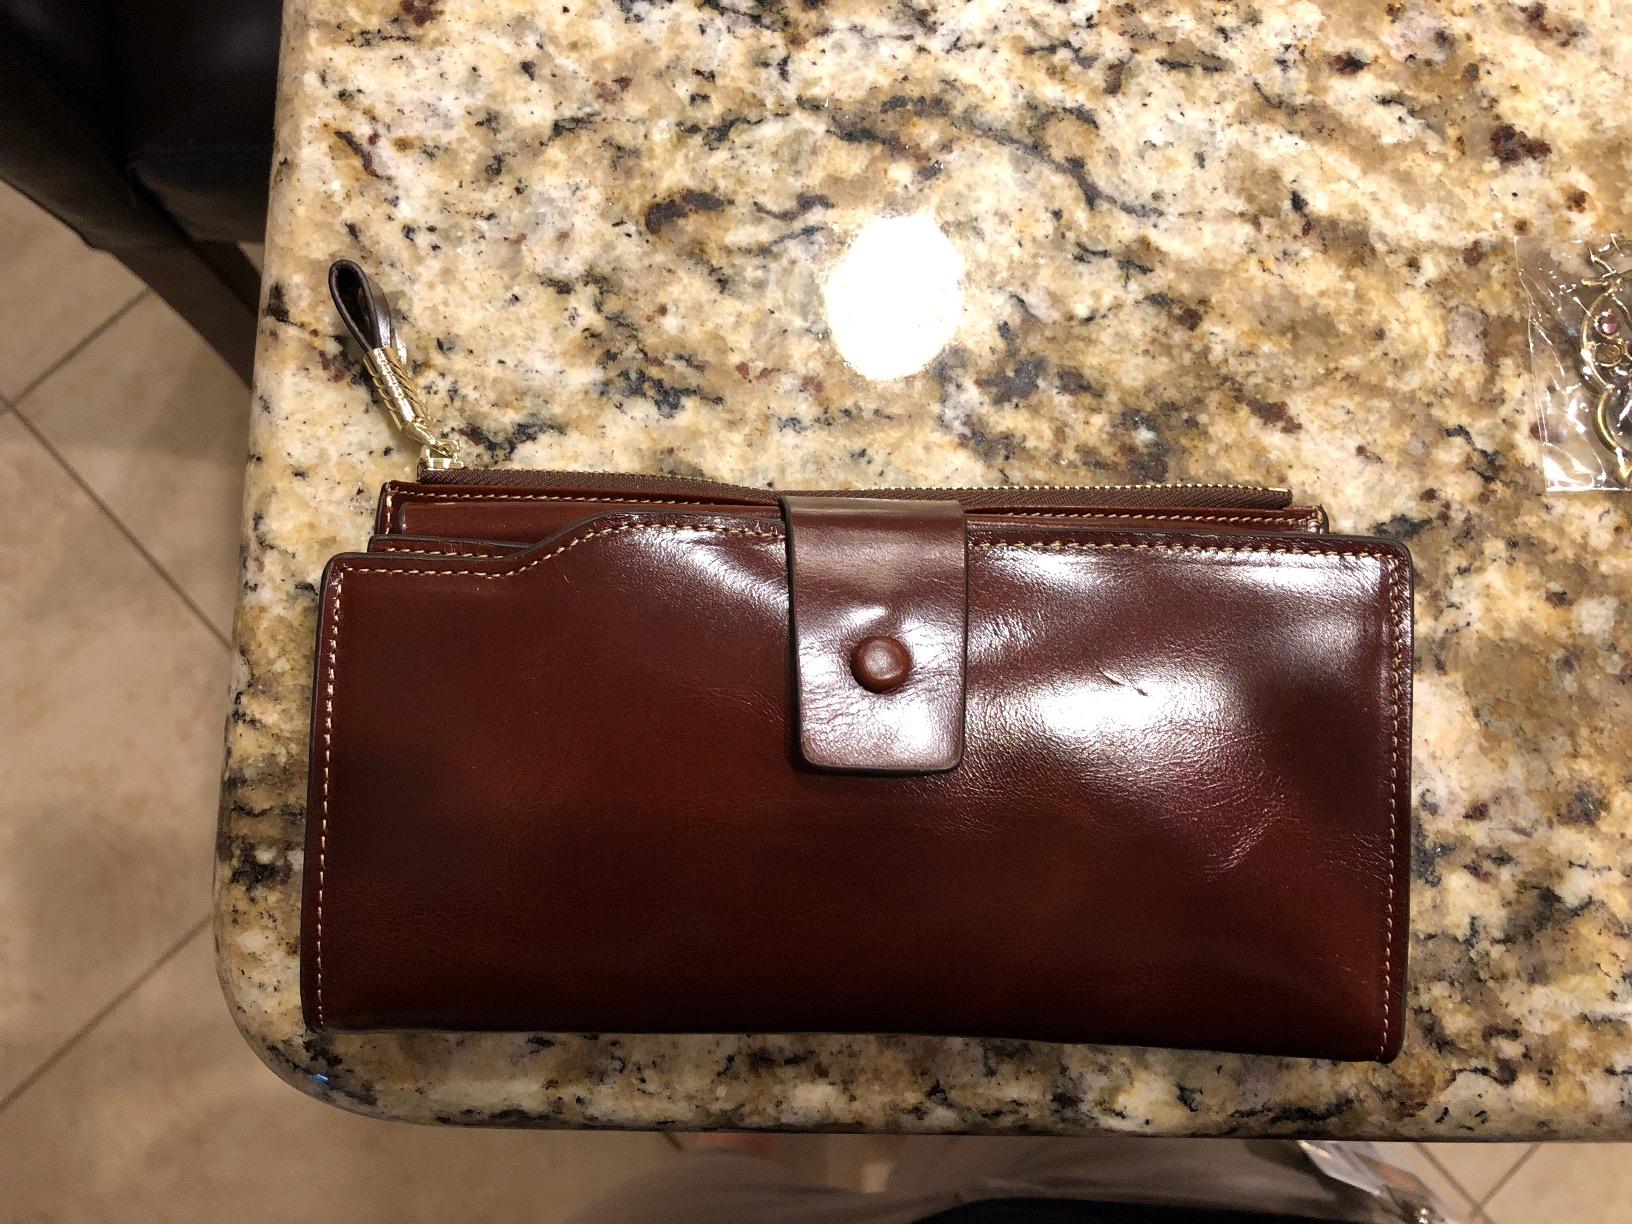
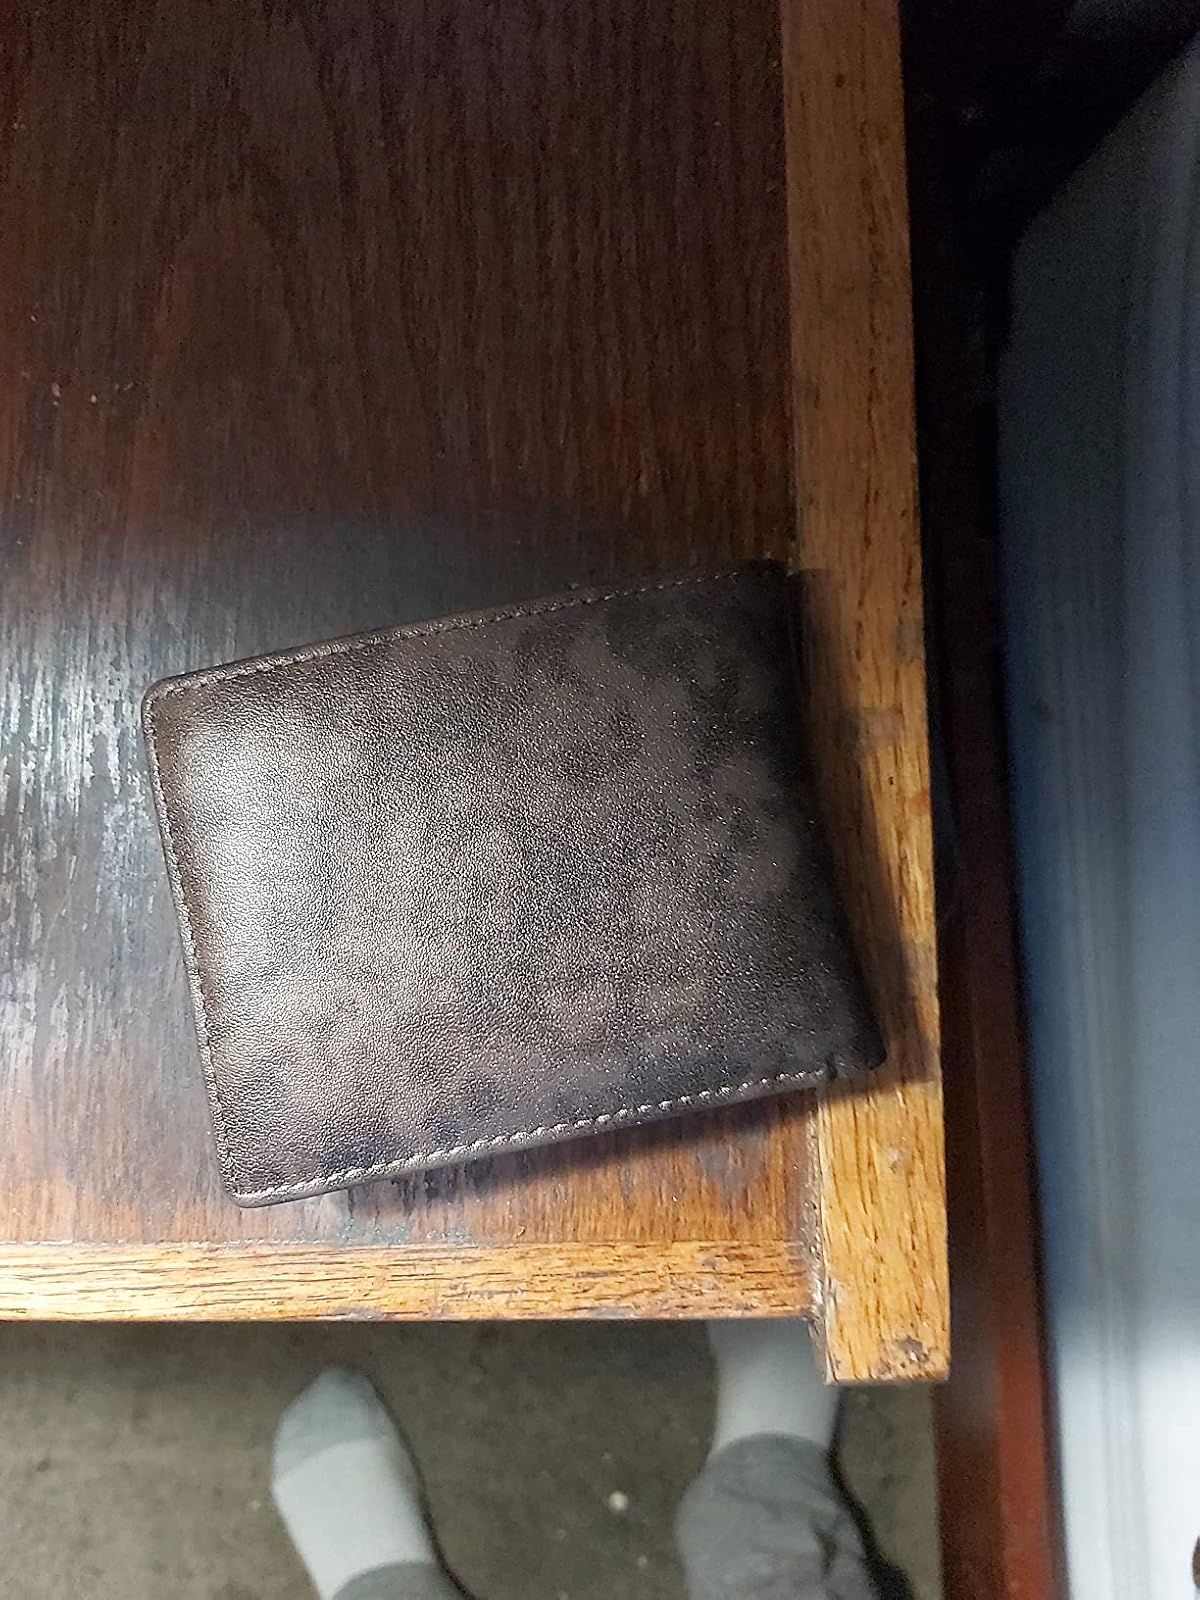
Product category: accessories_wallet
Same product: no